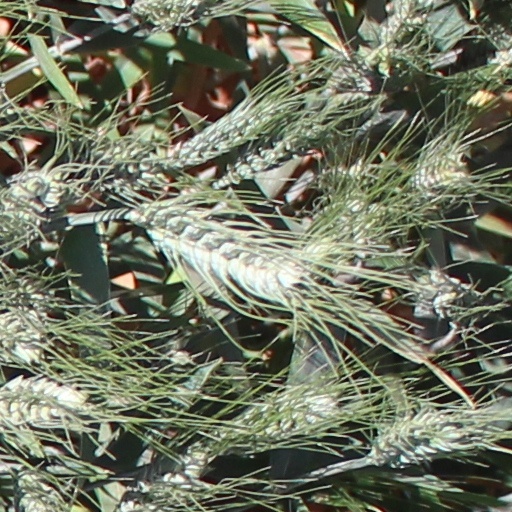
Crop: wheat